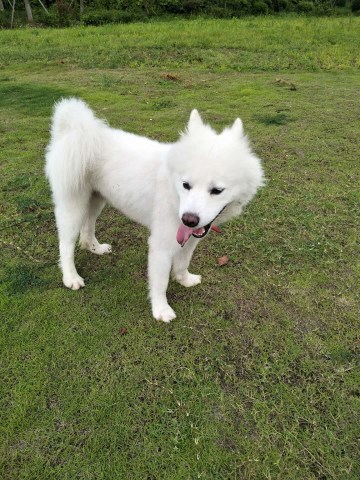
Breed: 2192-n000088-Samoyed